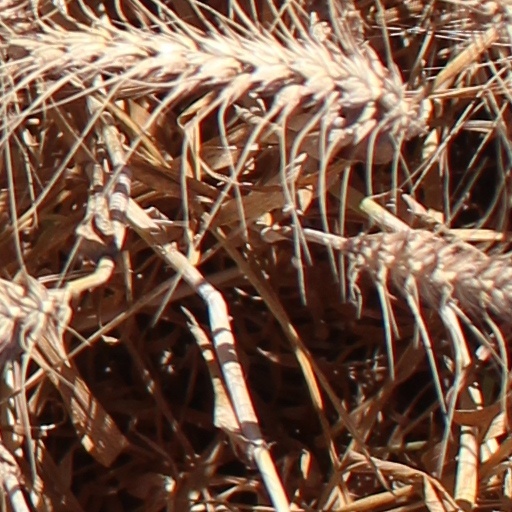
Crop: wheat